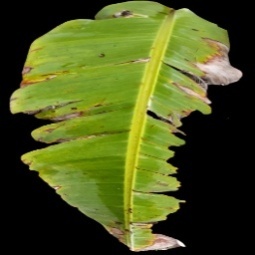
Label: Potassium